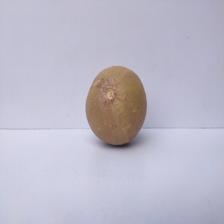
Size: Large